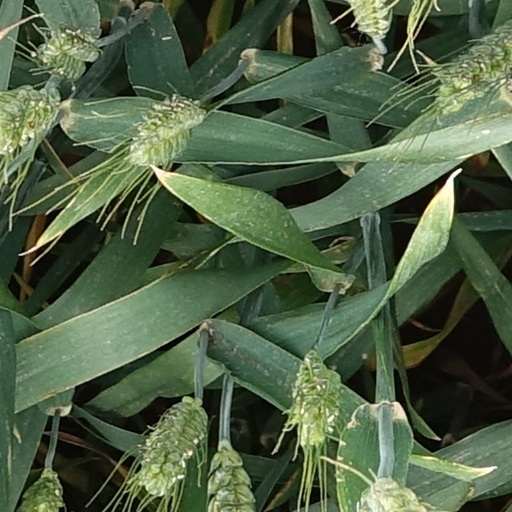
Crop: wheat